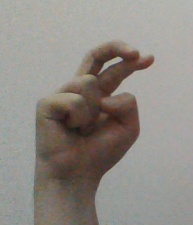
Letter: zay